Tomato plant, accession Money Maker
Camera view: bottom (45 deg); turntable rotation: 300 degrees
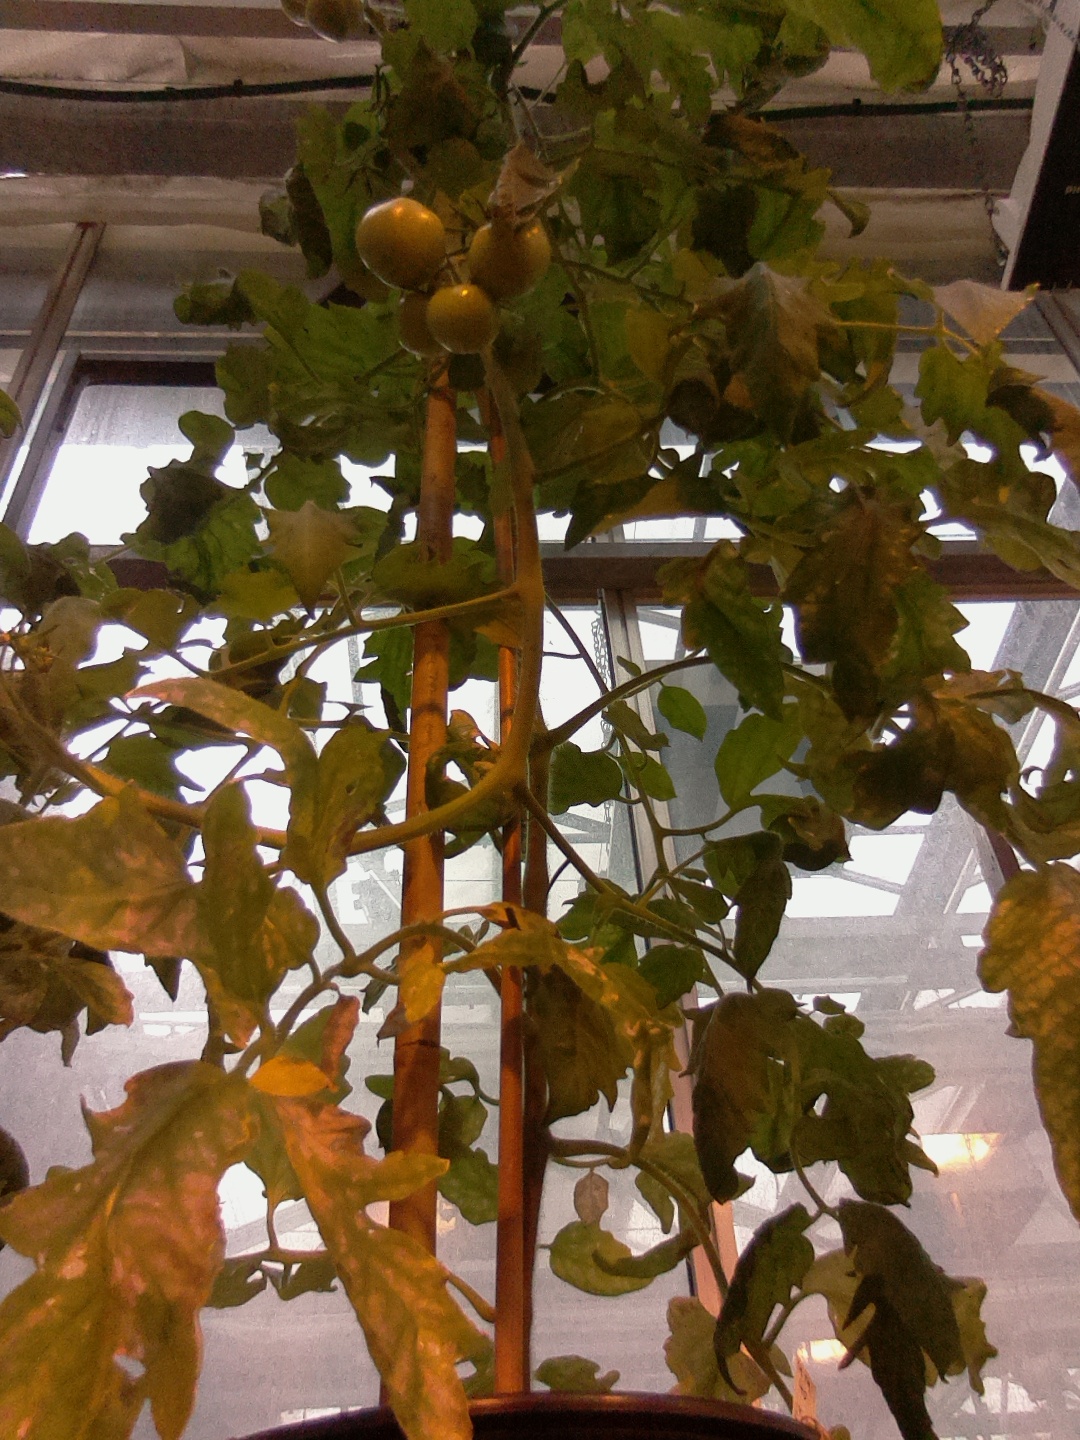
BBCH growth stage 73: 30%-40% of final fruit size